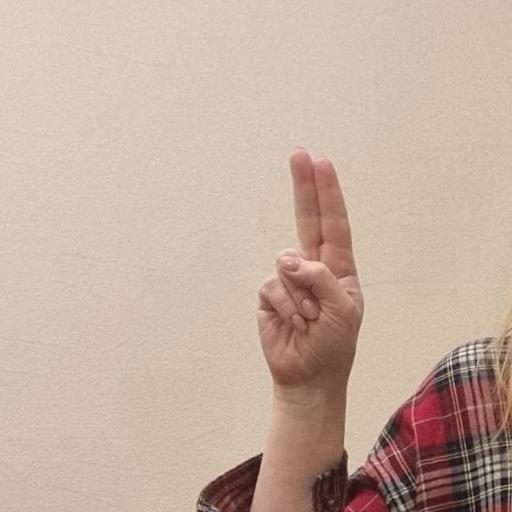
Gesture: two_up